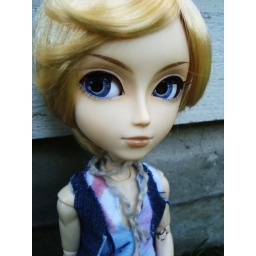
I fixed his pants; shirt and vest by me; shoes from troy doll